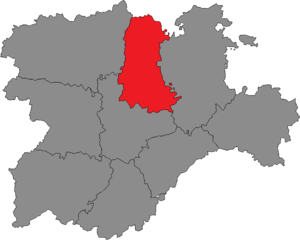
La circonscription électorale de Palencia est l'une des neuf circonscriptions électorales de Castille-et-León pour les élections aux Cortes de Castille-et-León.